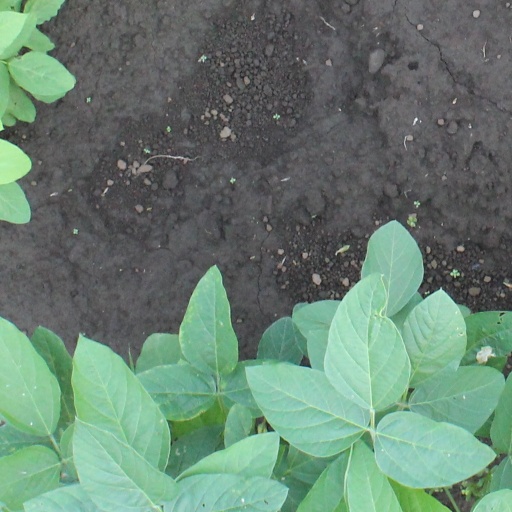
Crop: soybean